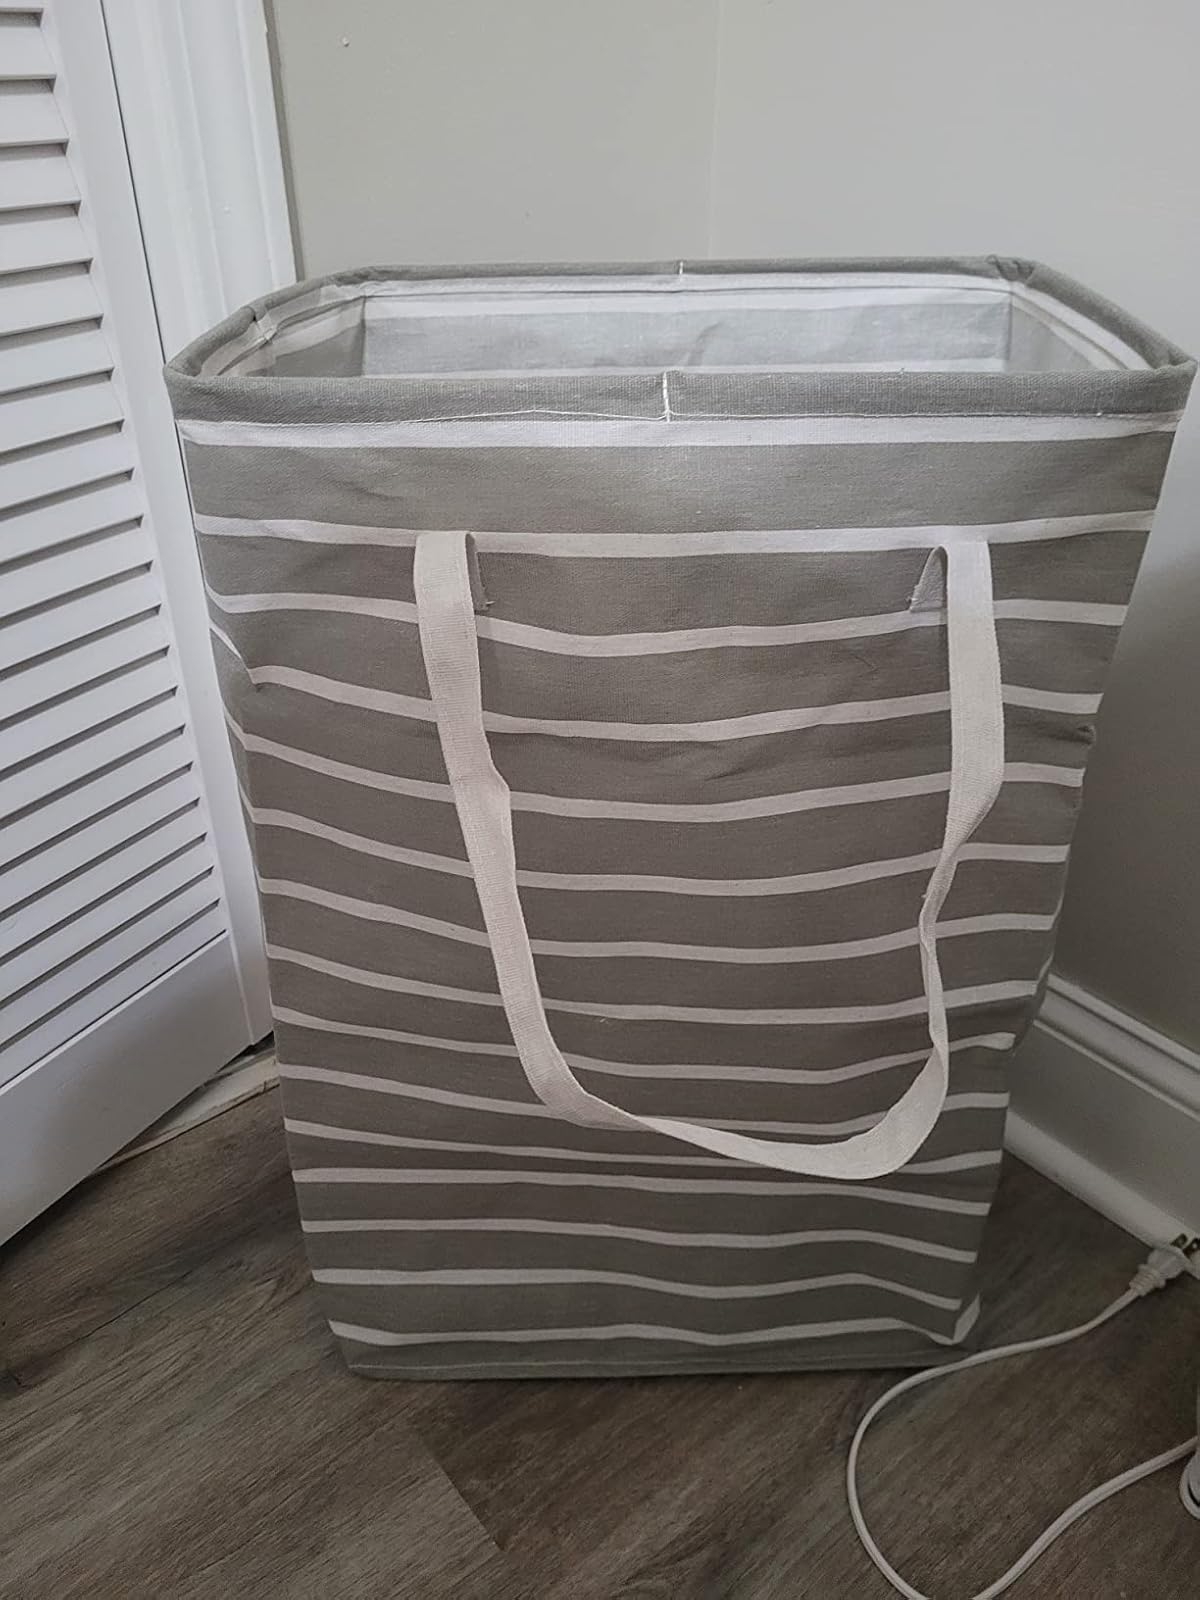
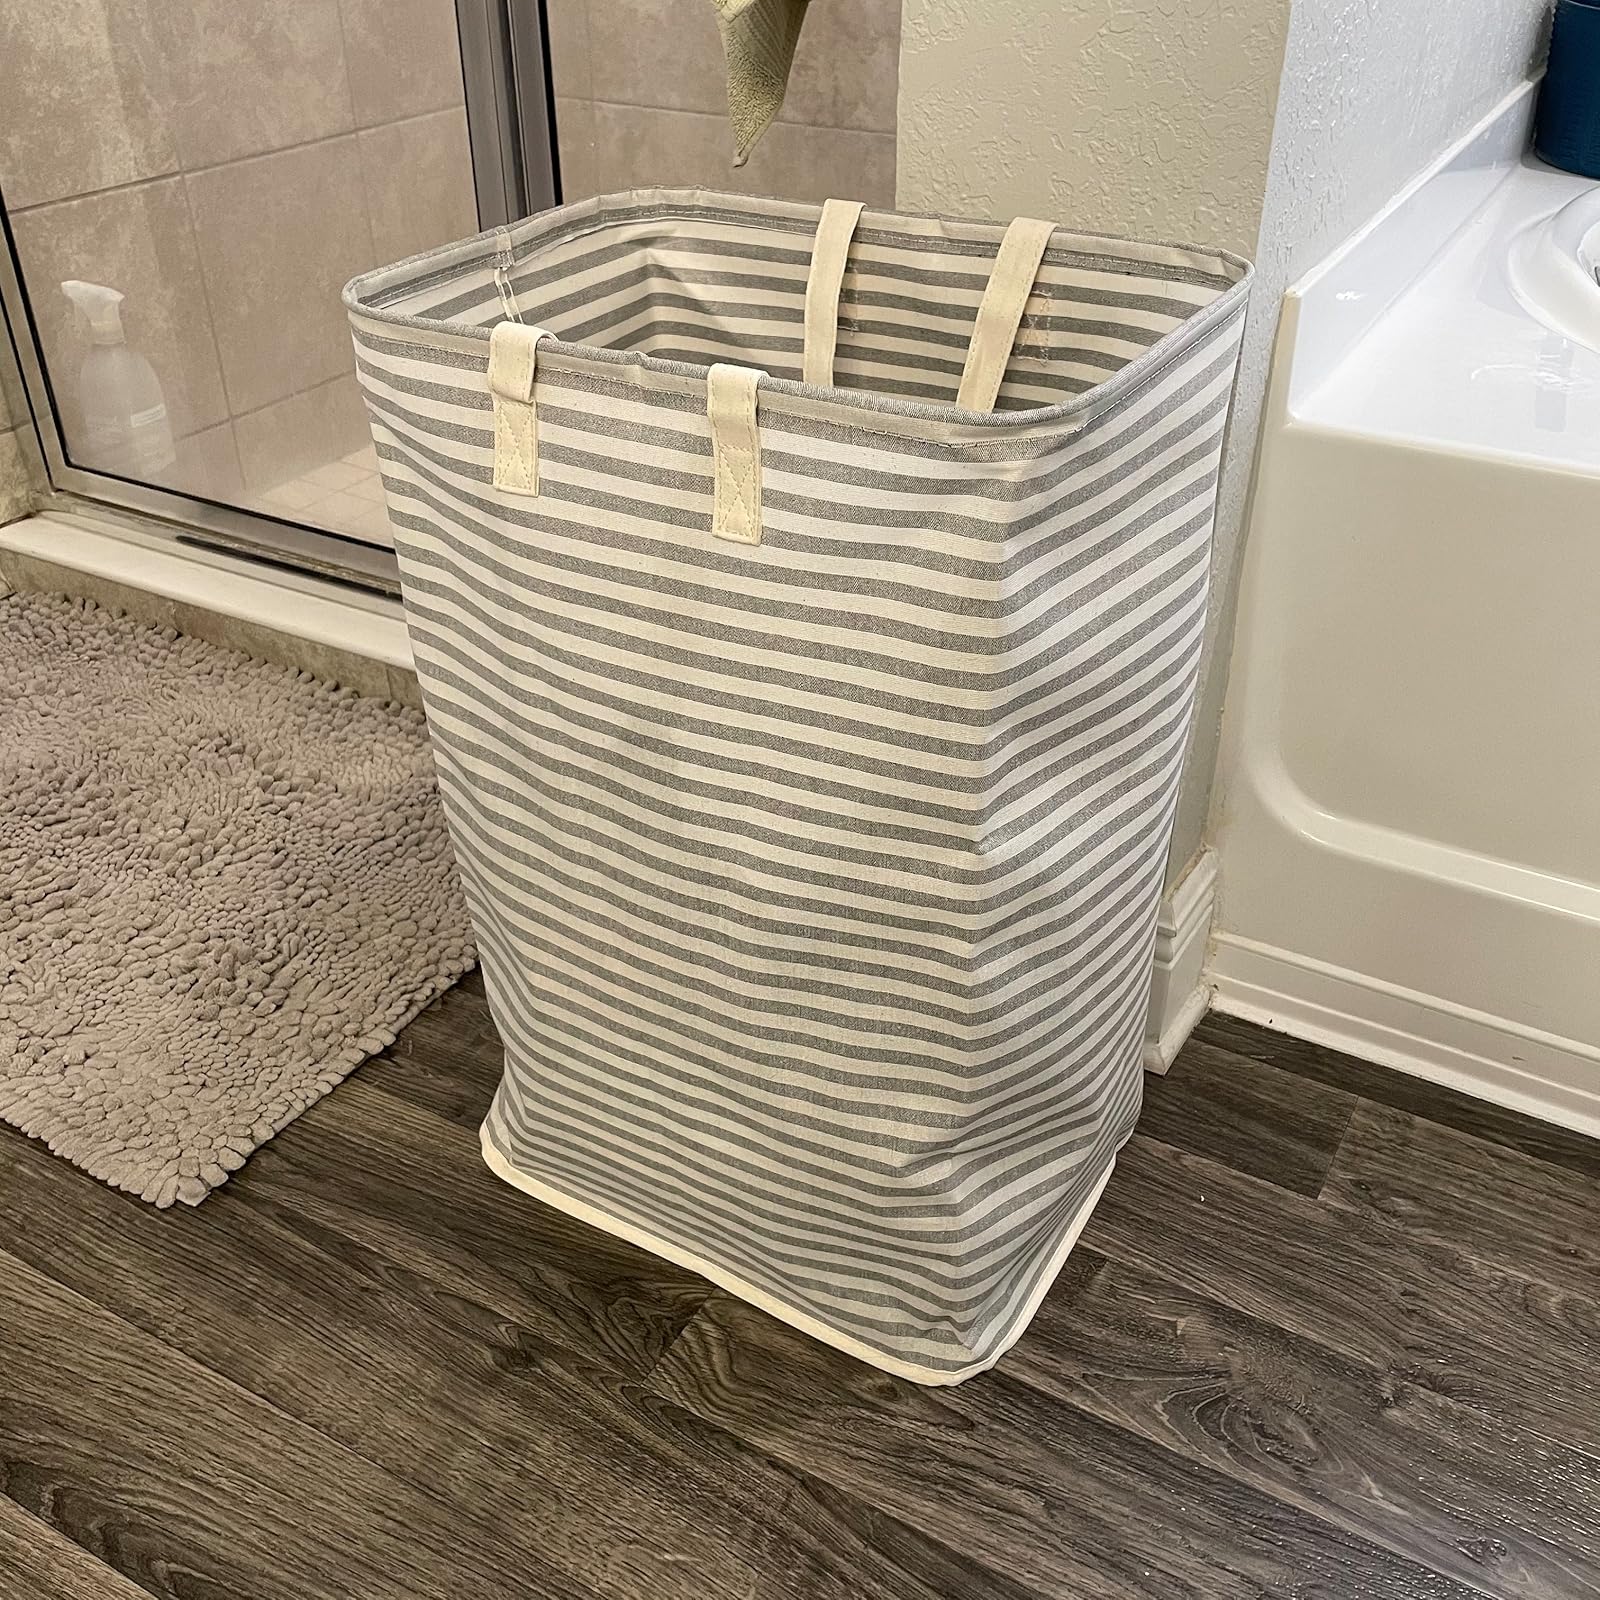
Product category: items_hamper
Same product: no